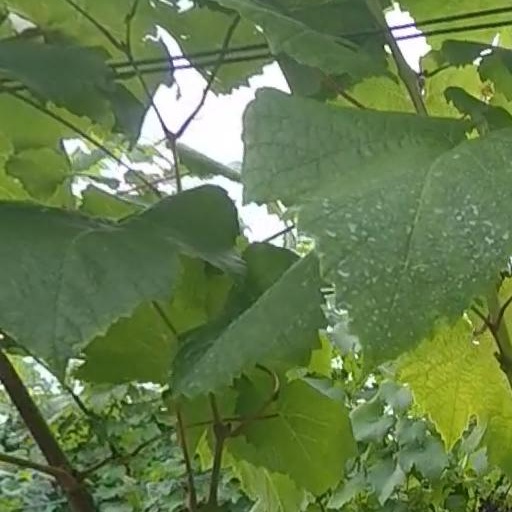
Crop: grape